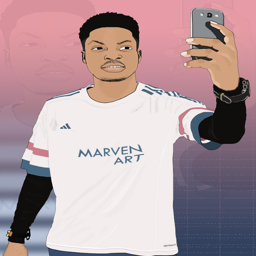
draw you a headshot cartoon style portrait of your picture